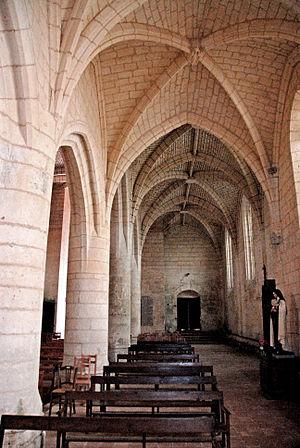
L'église Saint-Nazaire est une église catholique située à Corme-Royal, en France et classée Monument Historique.